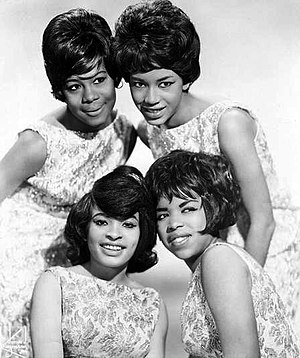
Motown Records / Motowns klassiske periode 1961-67
Pigegruppen The Marvelettes i 1963. Gruppen indspillede i 1961 Motowns første nr. 1 hit "Please Mr. Postman".
Motown Records er et pladeselskab grundlagt 12. januar 1959 i Detroit af Berry Gordy.